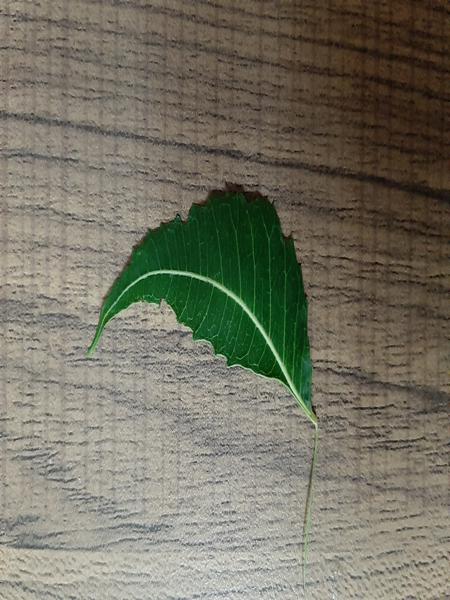
Plant: Neem